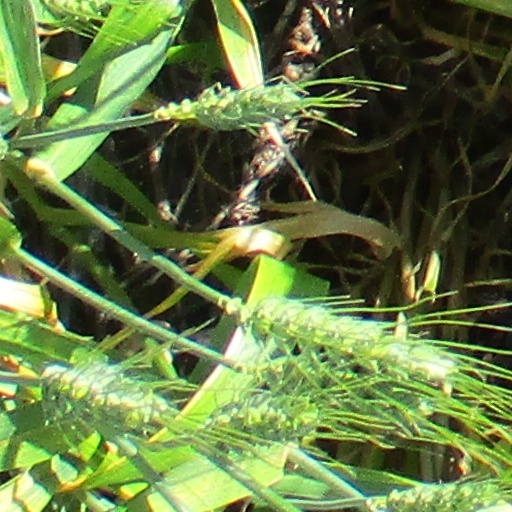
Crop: wheat